NASA Deep Space Network

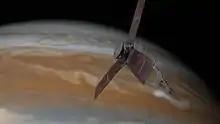
Illustration of "Juno" and Jupiter. "Juno" is in a polar orbit that takes it close to Jupiter as it passes from north to south, getting a view of both poles. During the GS experiment it must point its antenna at the Deep Space Network on Earth to pick up a special signal sent from DSN.

The ability to array several antennas was incorporated to improve the data returned from the "Voyager 2" Neptune encounter, and extensively used for the "Galileo" mission, when the spacecraft's high-gain antenna failed to deploy and as a result "Galileo" was forced to resort to operating solely off its low-gain antennas.